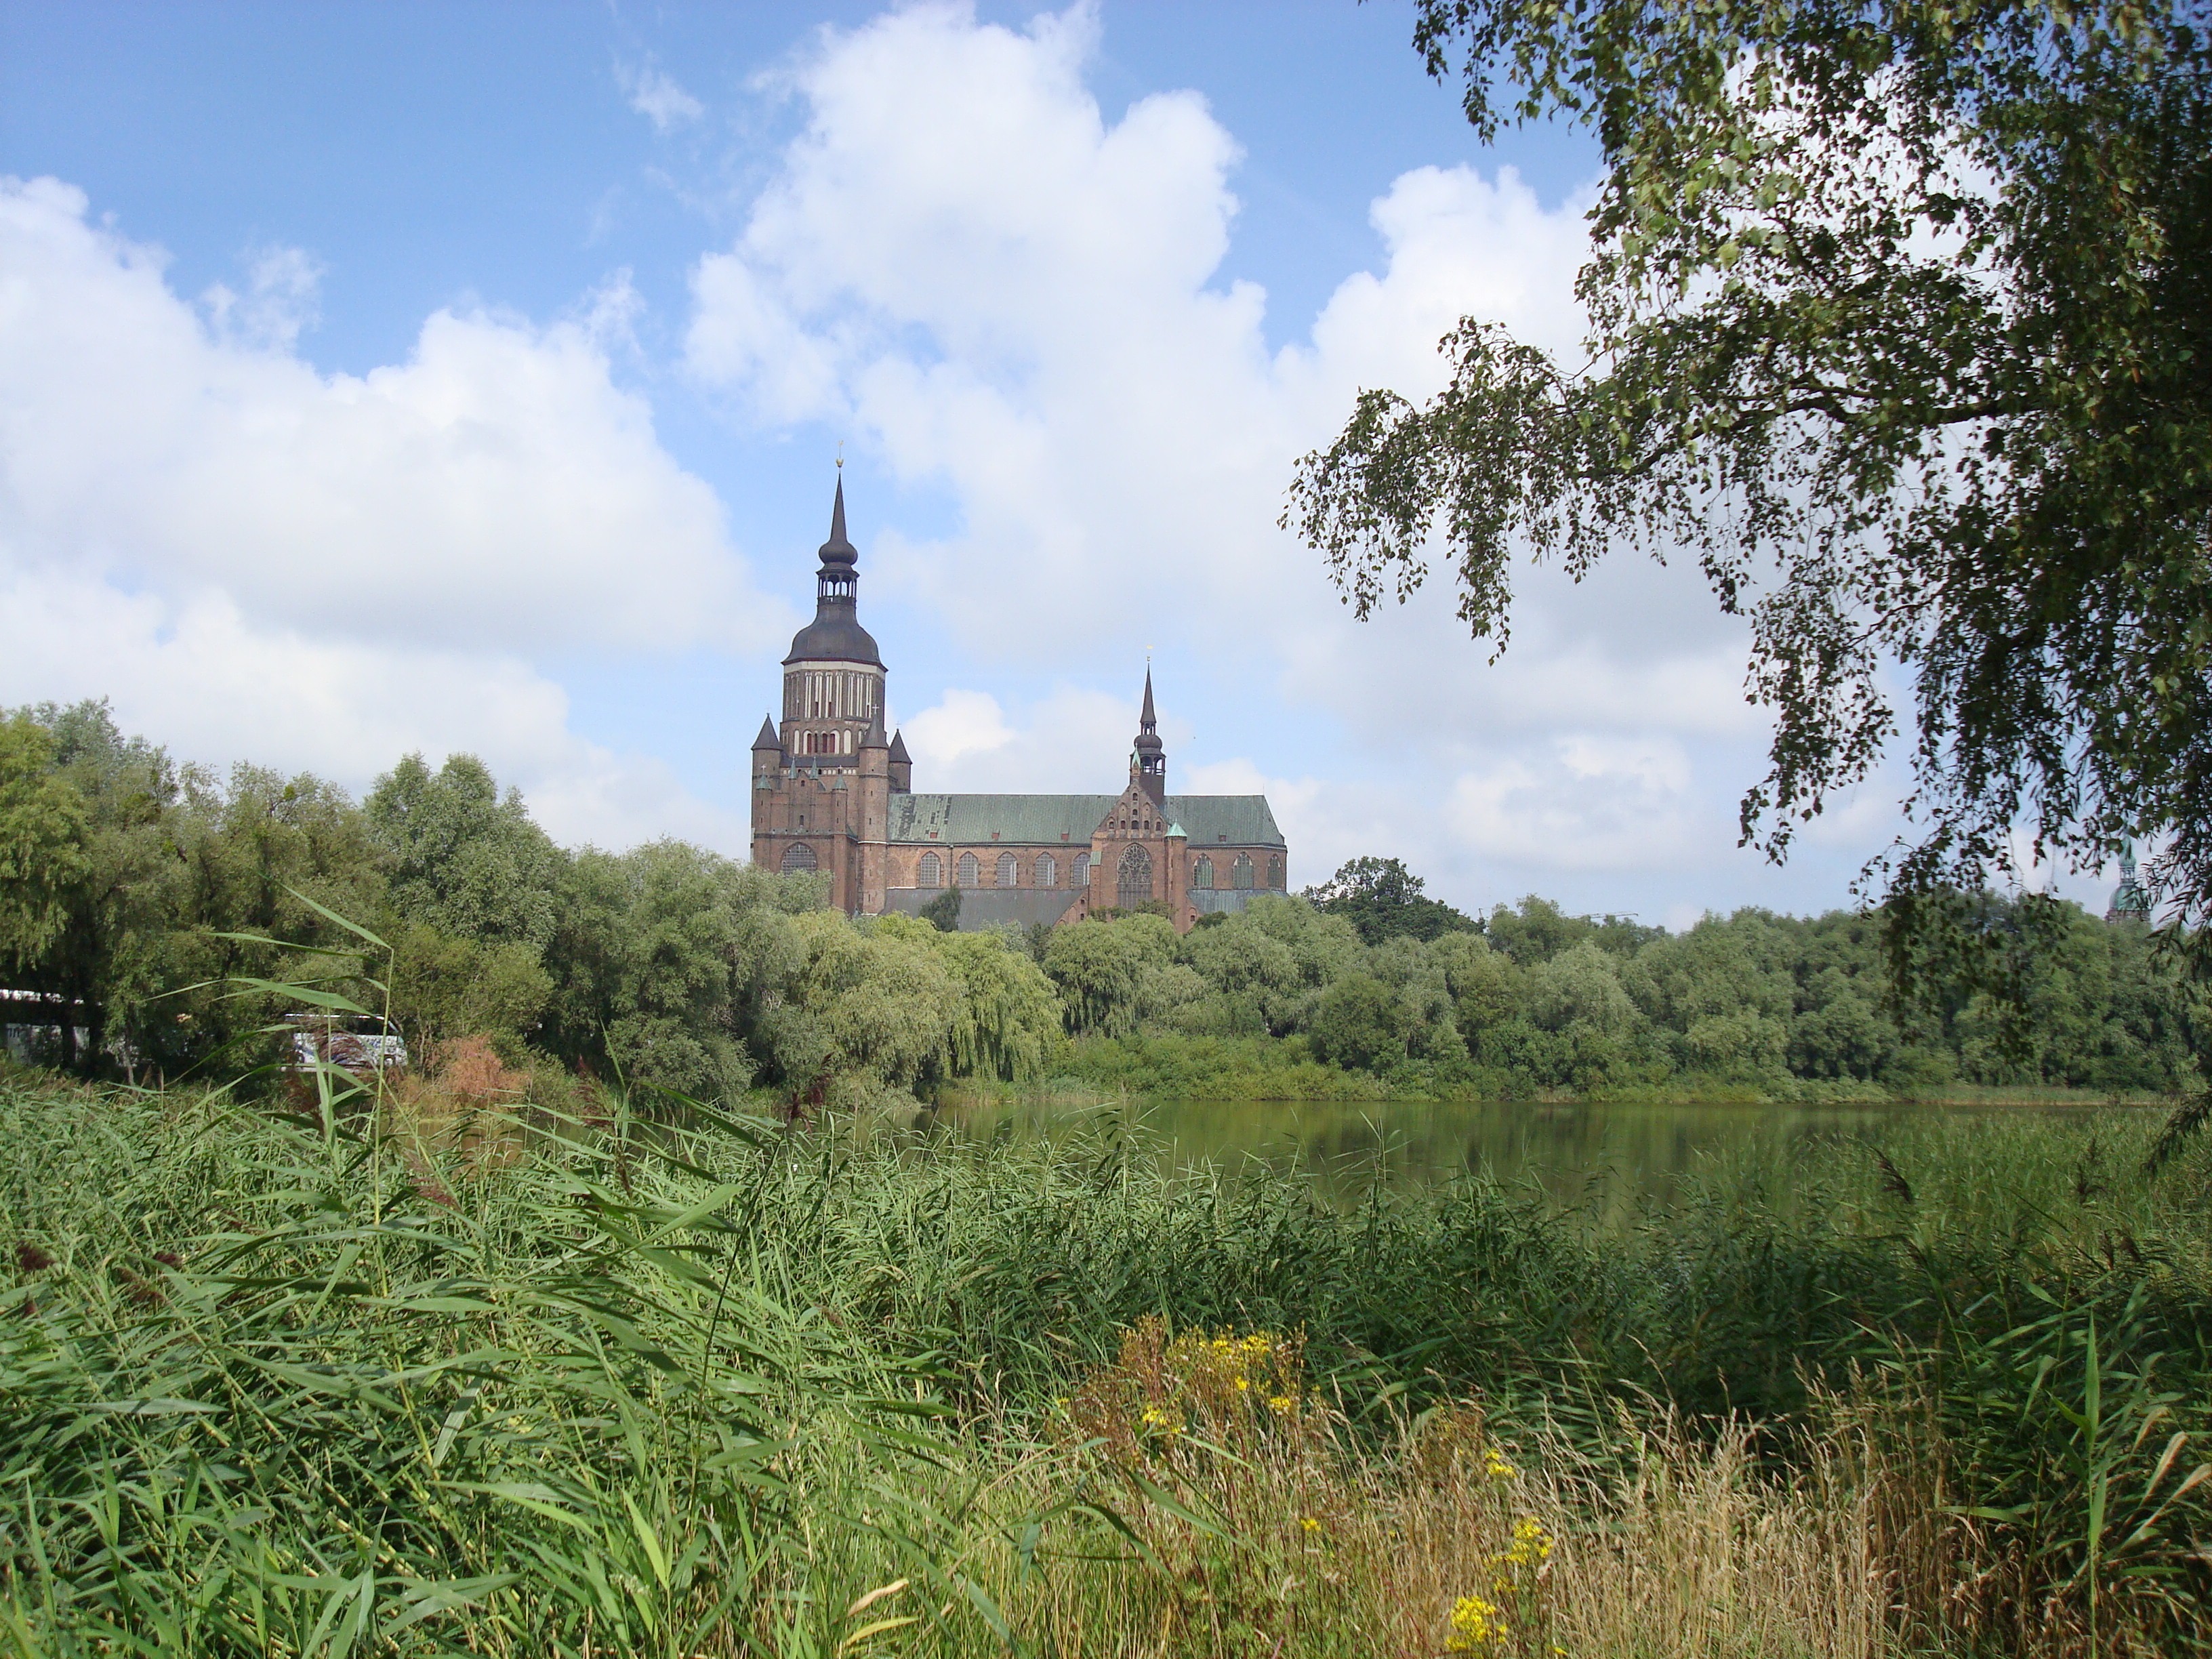
landscape, tree, grass, cloud, plant, sky, field, meadow, prairie, chateau, village, pasture, blue, church, grassland, germany, estate, stralsund, rural area, rugen, grass family, land lot, shrubland, national trust for places of historic interest or natural beauty